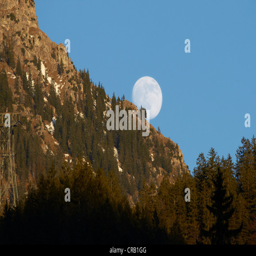
rising moon over the peak